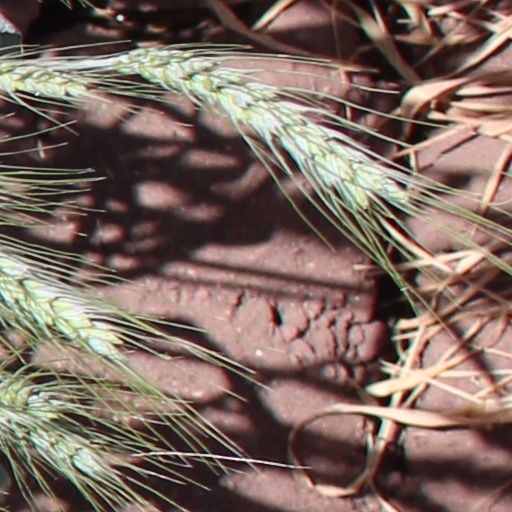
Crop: wheat